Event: Ecuador Earthquake
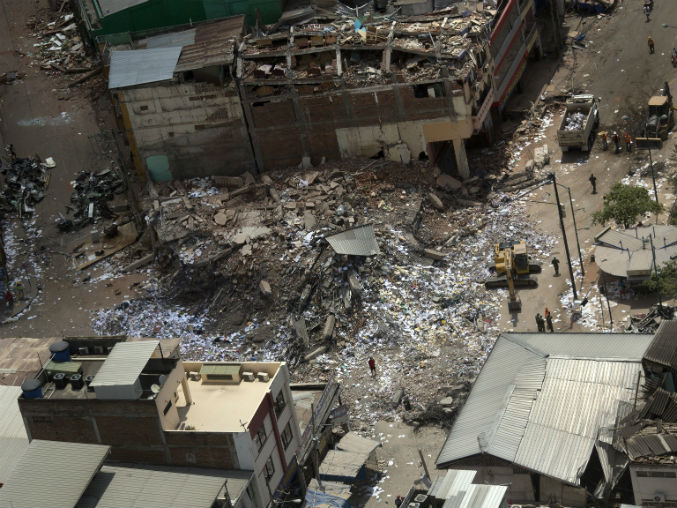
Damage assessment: damage